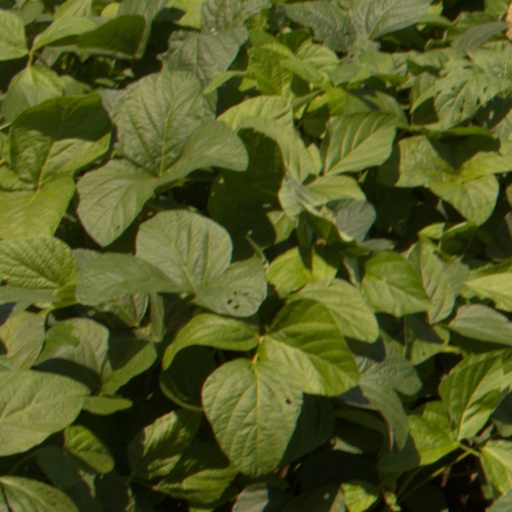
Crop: soybean